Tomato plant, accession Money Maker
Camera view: bottom (45 deg); turntable rotation: 210 degrees
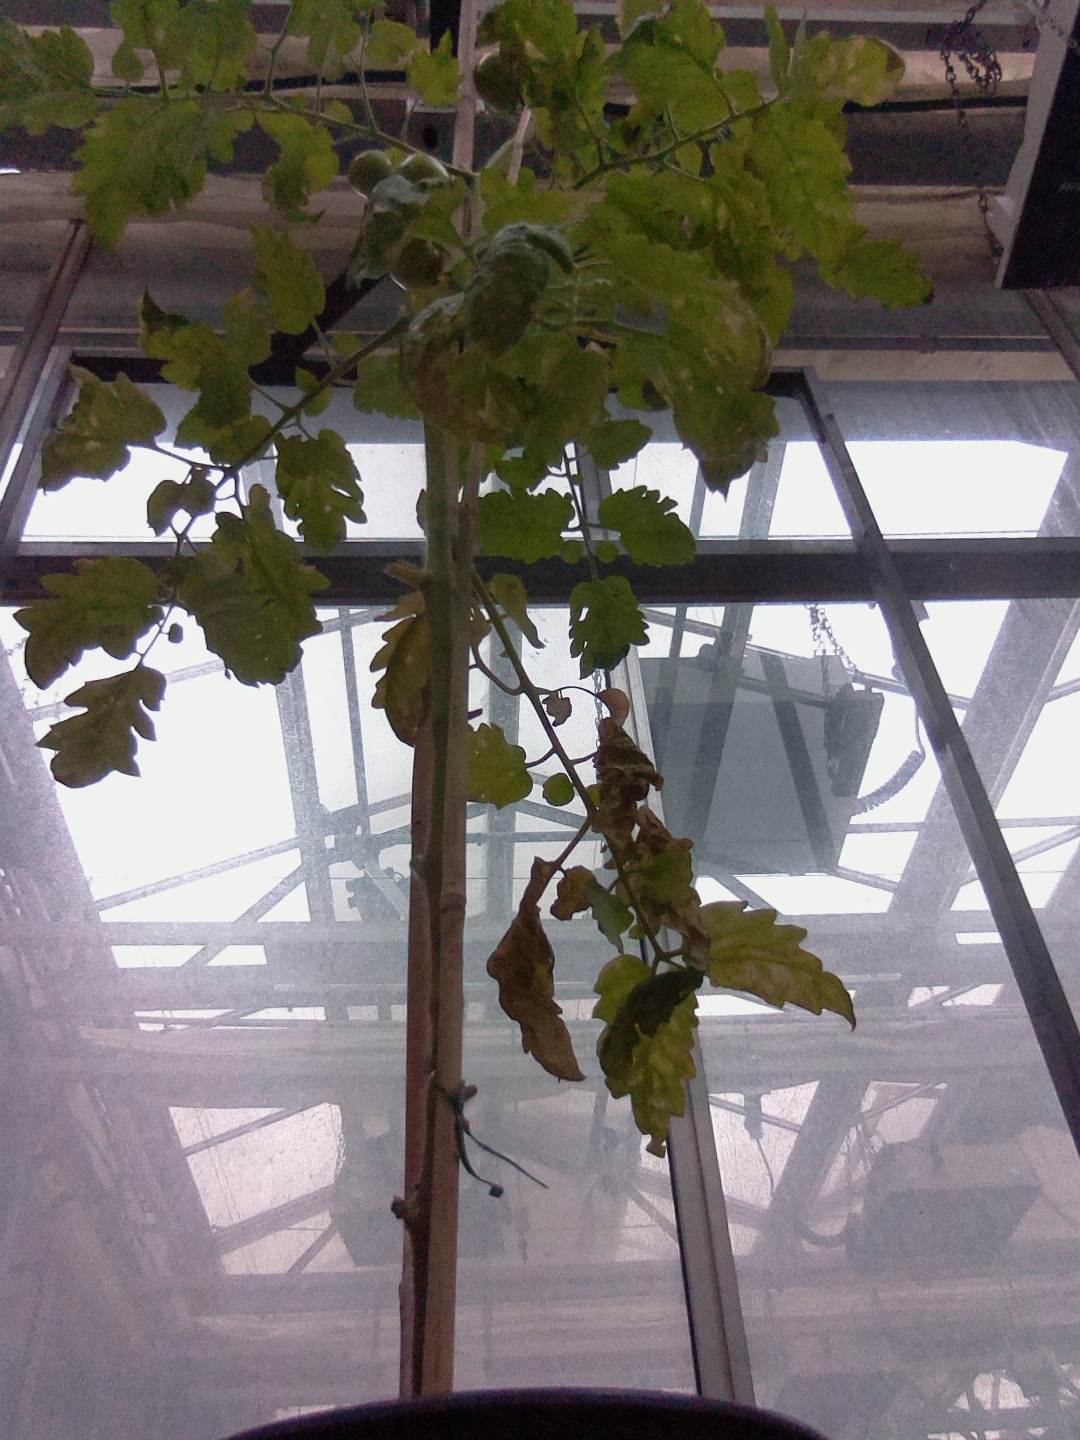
BBCH growth stage 76: 60%-70% of final fruit size